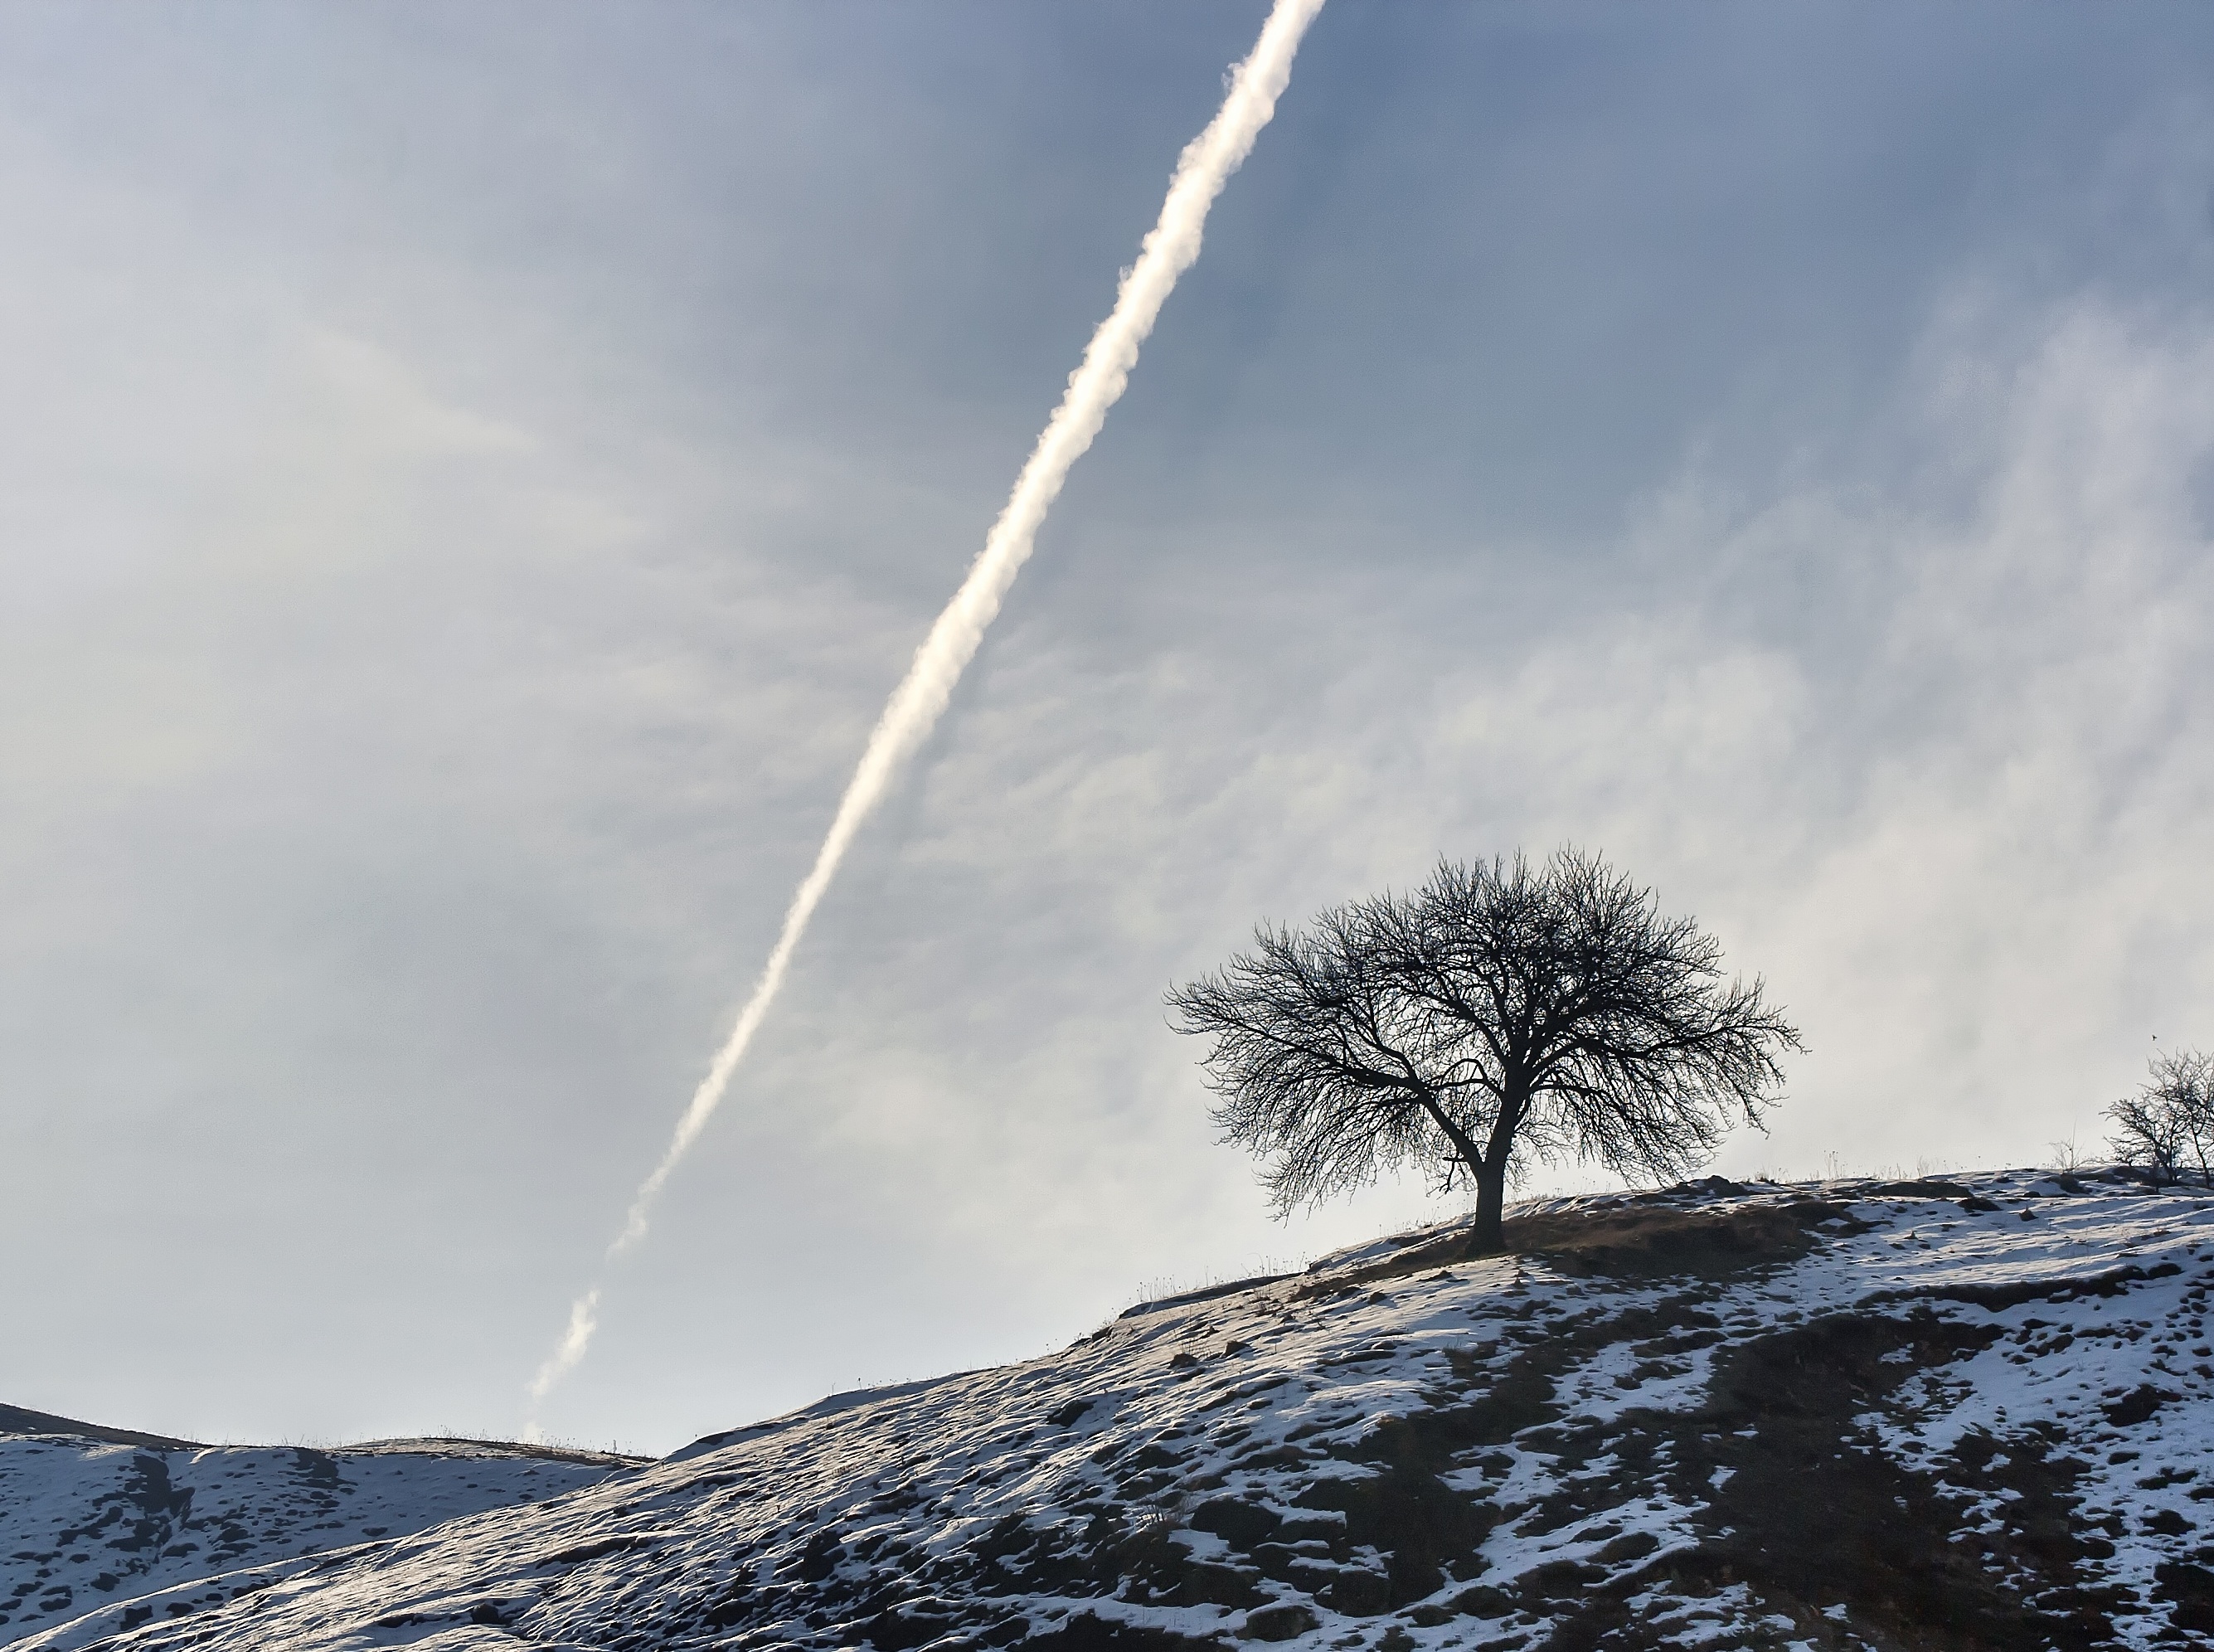
landscape, tree, nature, outdoor, rock, mountain, snow, winter, cloud, sky, sunlight, hill, adventure, wind, frost, peak, mountain range, plane, cliff, high, journey, weather, blue, freedom, mountain top, season, activity, mountain landscape, top, success, freezing, atmosphere of earth, plane marks